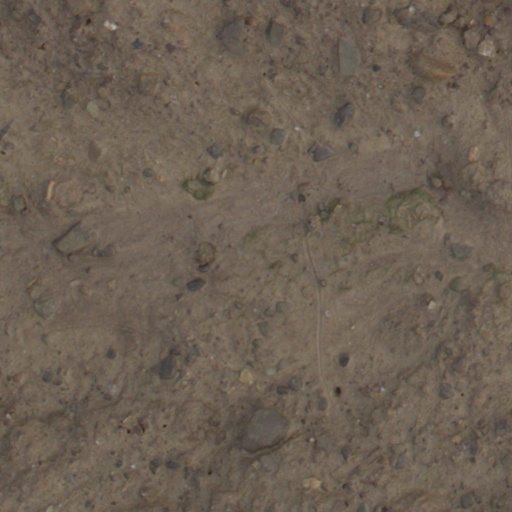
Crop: wheat